Artavasdes III of Armenia (5–2 BC)

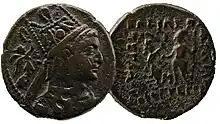
King of Armenia Artavasdes III

Artavasdes III was a king of the Kingdom of Armenia who ruled from 5 to 2 BC. He may have been a son of the Artavasdes II of Armenia, thus a brother of Artaxias II and Tigranes III and an uncle of Tigranes IV. Augustus had commanded the enthronement of Artavasdes III as Armenian king, or soon after, in the effort to supplant Tigranes IV and Erato. Artavasdes was forcibly driven out, presumably by supporters of Tigranes IV backed by Parthia.